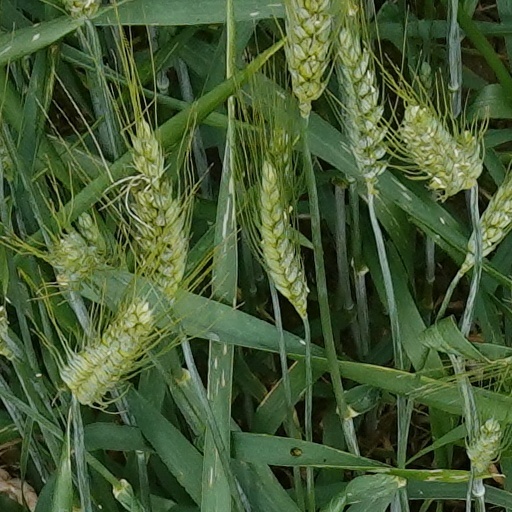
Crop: wheat